Naked Souls

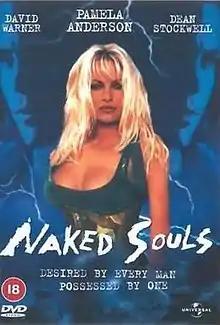
Region 2 DVD cover

Naked Souls is a 1996 erotic thriller film starring Brian Krause and Pamela Anderson. It was written by Frank Dietz and directed by Lyndon Chubbuck.